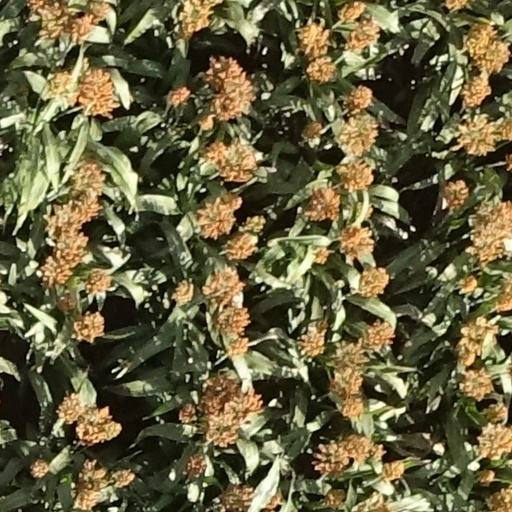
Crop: sorghum